Elorrio

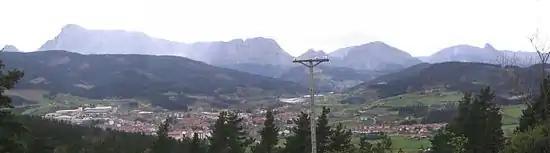
General overview of Elorrio

The National Institute of Statistics estimates that the population of Elorrio was 7,372 in 2019.